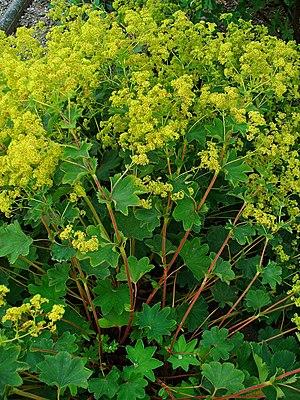
Alchemilla xanthochlora est une plante vivace en touffe de la famille des Rosaceae. Elle est rustique.